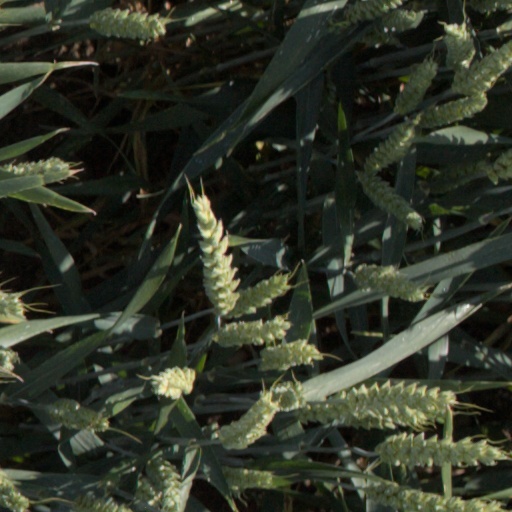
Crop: wheat